Thaaiku Oru Thaalaattu

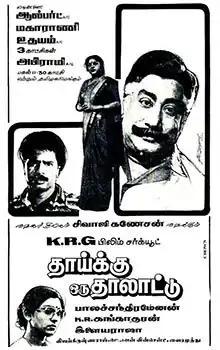
Theatrical release poster

Thaaiku Oru Thaalaattu is a 1986 Indian Tamil-language drama film, directed by Balachandra Menon in his Tamil debut and produced by K. R. Gangadharan. The film stars Sivaji Ganesan, Padmini, Visu and Pandiarajan. It was released on 16 July 1986. The film was a remake of the director's own Malayalam film "Oru Painkilikatha".